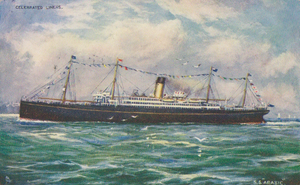
L'Arabic est un paquebot transatlantique britannique mis en service en 1903 par la White Star Line, et torpillé par un sous-marin allemand le 19 août 1915.